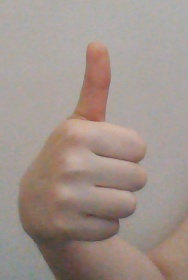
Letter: aleff